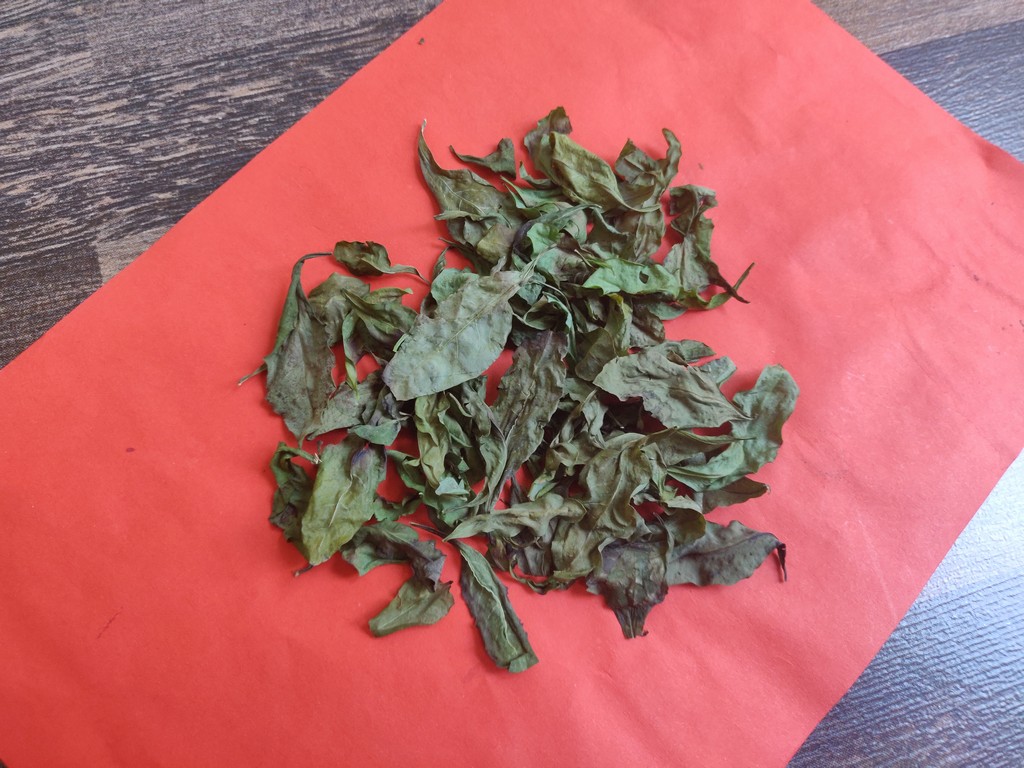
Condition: Dried
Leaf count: multiple
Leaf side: unknown